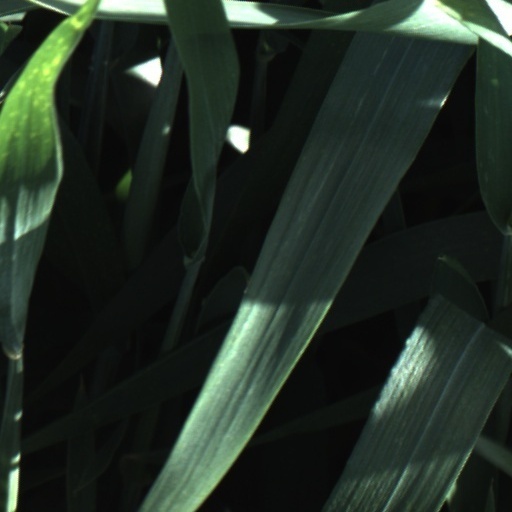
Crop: wheat